Snow White with the Red Hair

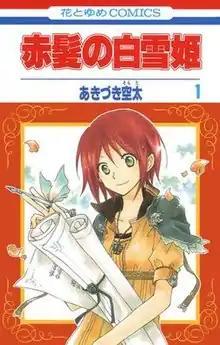
Cover of the first manga volume, featuring Shirayuki

is a Japanese "shōjo" fantasy romance manga series written and illustrated by Sorata Akiduki. It was originally serialized in Hakusensha's bi-monthly "shōjo" manga magazine "LaLa DX" from August 2006 to August 2011, and was moved to the monthly "LaLa" in October 2011. Its chapters have been published and collected in 27 "tankōbon" volumes as of May 2025. An anime adaptation produced by Bones aired from 2015 to 2016 - the first half aired in Japan from July 6, 2015, to September 21, 2015, and the second half between January 11, 2016, and March 28, 2016.